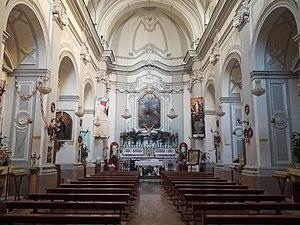
L'église Santi Francesco e Matteo est une petite église baroque du centre historique de Naples, située vico lungo San Matteo. Elle dépend de l'archidiocèse de Naples.